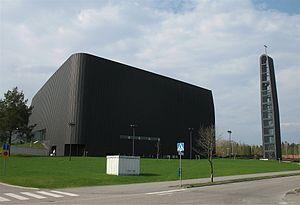
Le prix de la structure en béton de l'année est un prix décerné en Finlande pour récompenser une structure en béton majeure. Le prix est attribué depuis 1970 par l'association de l'industrie du béton.
Klaukkala est un village du sud de la municipalité de Nurmijärvi, en Finlande, près du lac Valkjärvi. Il est le plus grand des villages de Nurmijärvi. La Seututie 132 entre Vantaa et Loppi passe par Klaukkala.
L’église de Klaukkala est une église luthérienne située dans le village de Klaukkala à Nurmijärvi en Finlande.